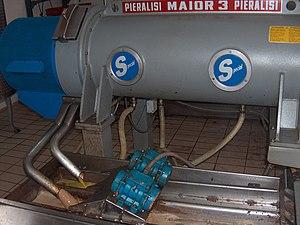
L’extraction de l'huile d'olive est le processus industriel, réalisé dans un moulin à huile, dont l'objet est d'extraire l'huile des drupes de l'olivier. Ce processus comprend deux étapes fondamentales : la préparation de la pulpe suivie de la séparation de la fraction huileuse des autres composants solides et liquides.